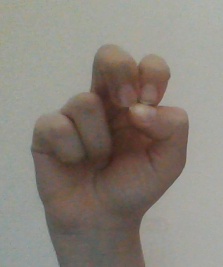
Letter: gaaf